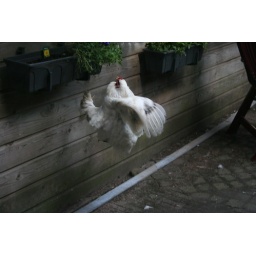
Hein or Ken trying to eat the plants in the planter boxes